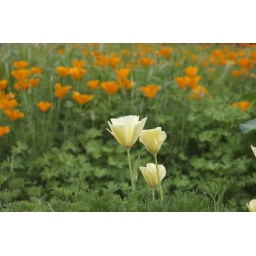
white flowers in a bunch of ornage ones